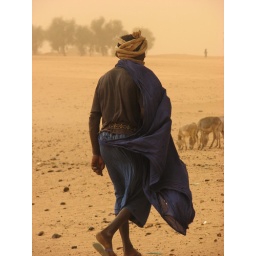
sand storm with man in traditional garb